Anticancer gene

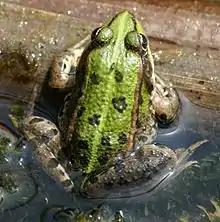
Depiction of "Rana ridibunda".

Skin from the frog "Rana brevipoda porsa" (now known as "Pelophylax porosus") was used to isolate the unique non-hemolytic defensin known as brevinin-2R. Malignant cells such as T-cell leukemia Jurkat, B-cell lymphoma BJAB, colon cancers HT29/219, SW742, fibrosarcoma L929, breast cancer MCF-7, and A549 (lung carcinoma) exhibit preferential cytotoxicity towards it in comparison to primary cells such T cells, human lung fibroblasts, and peripheral blood mononuclear cells (PBMC). Jurkat, MCF-7, and L929 overexpressing cells as well as MCF-7 cells overexpressing a dominant-negative mutant of a pro-apoptotic BNIP3 (TM-BNIP3) were largely resistant to Brevinin-2R treatment.